Resin dispensing

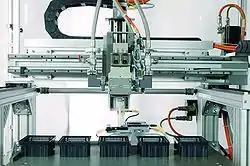
Single metering unit for two components, mounted on portal system to move the metering unit, CNC-controlled

By using adequate controls, many variations of casting are available. For instance, dams can be cast in different forms. Cast from highly viscous, thixotropic material, dams can be filled with resin of low viscosity (dam & fill). The deposition speed of the resin can be varied during casting or casting can be done in several portions. At the same time the part can execute complex movements. Using additional options of that kind make it possible to solve difficult casting problems.